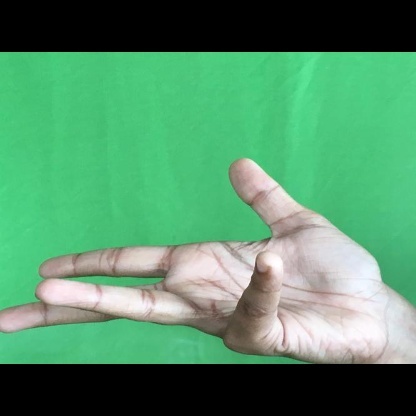
Mudra: Alapadmam